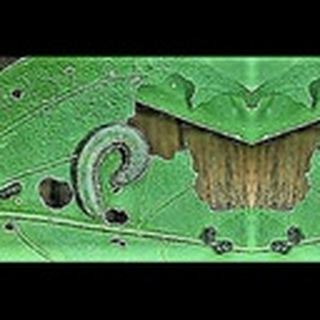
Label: cotton_army_worm